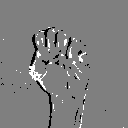
ASL letter: s